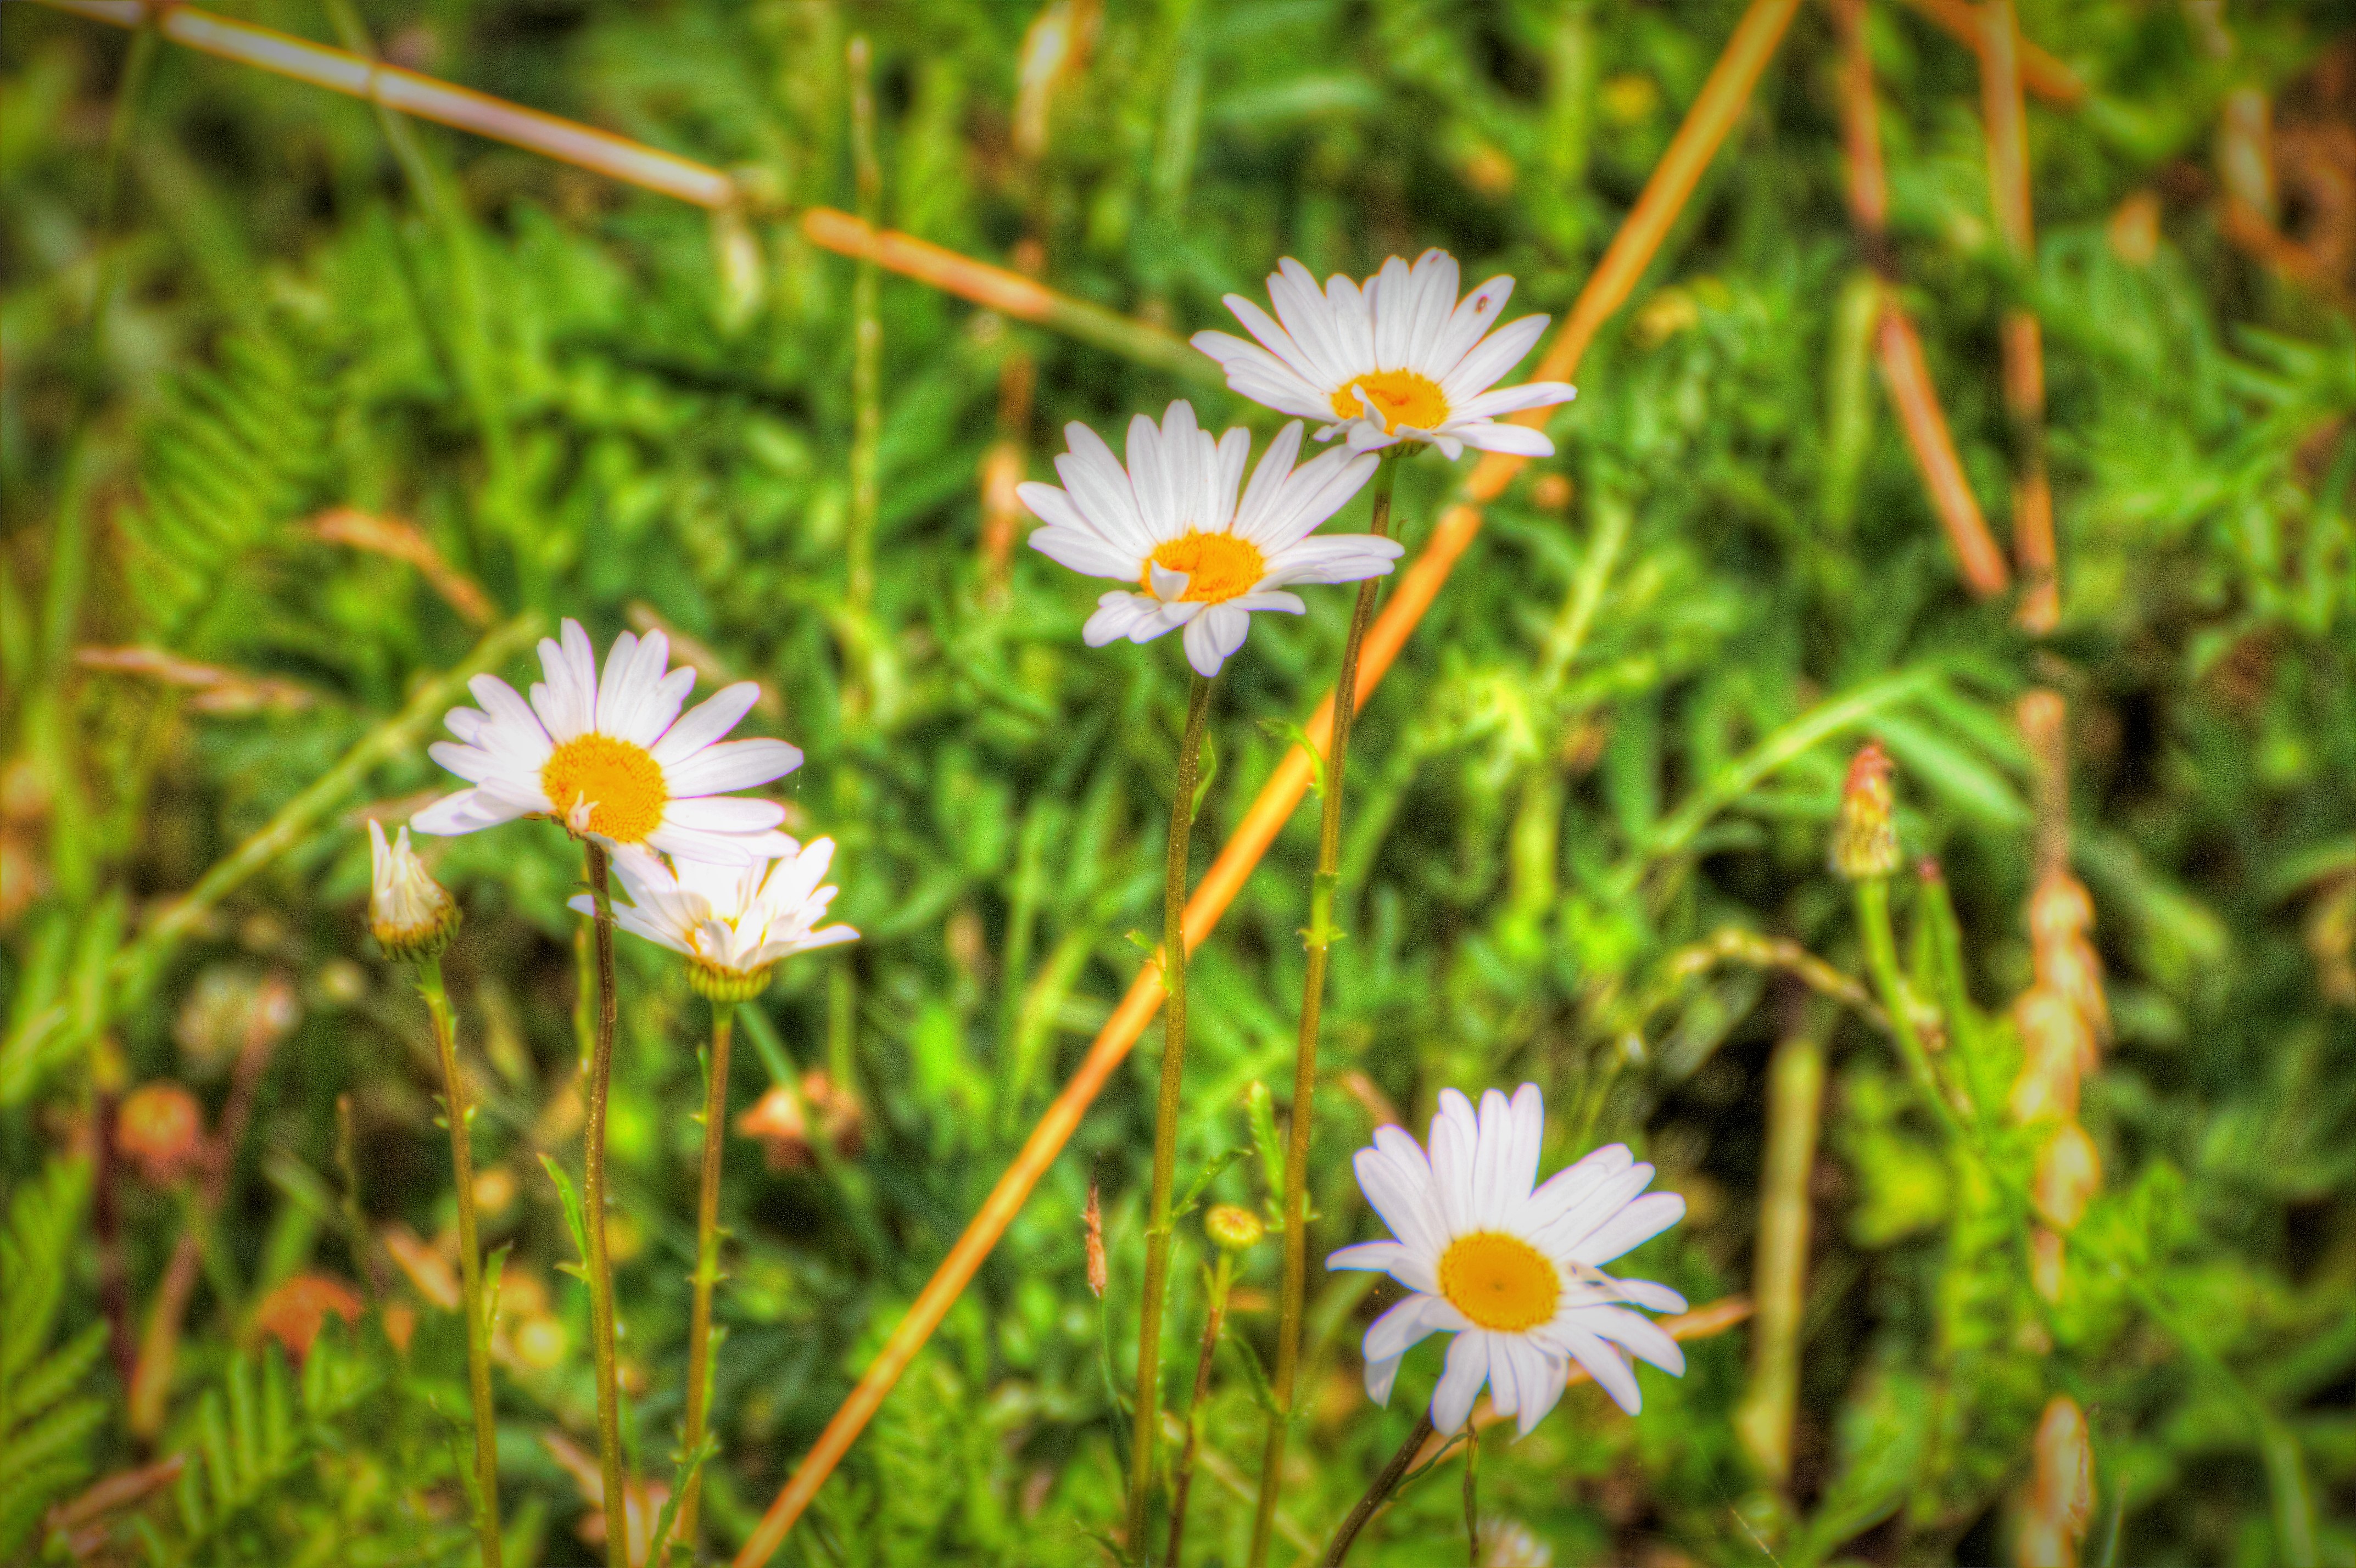
daisy, flower, spring, nature, plant, meadow, meadow flower, yellow, flora, oxeye daisy, wildflower, daisy family, grass, flowering plant, chamaemelum nobile, petal